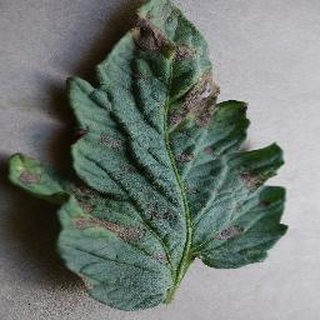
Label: tomato_early_blight